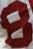
Number: 8